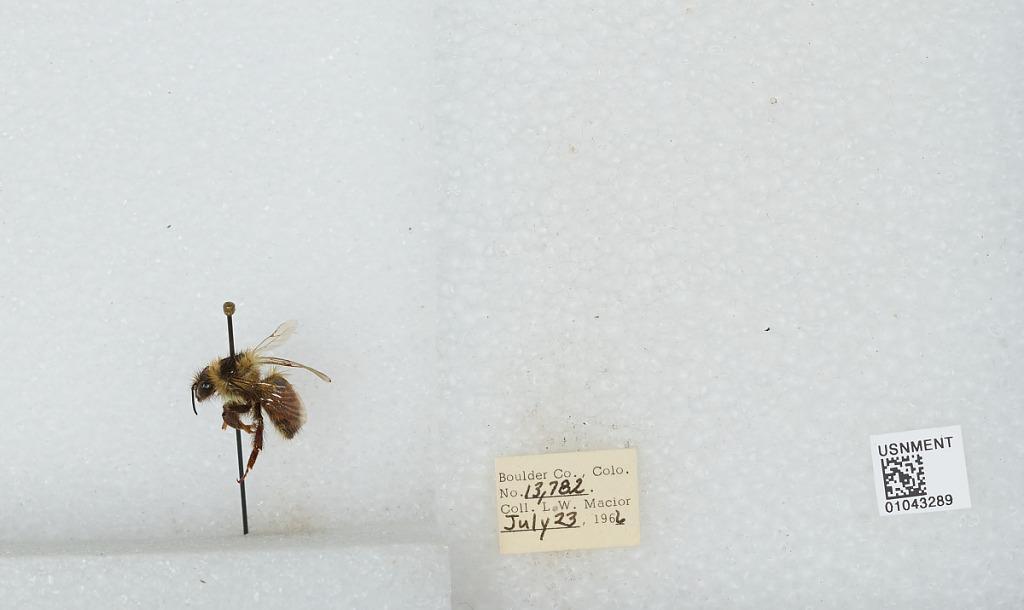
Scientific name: Bombus (Pyrobombus) bifarius Cresson
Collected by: L. Macior
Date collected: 1966-7-23
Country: United States
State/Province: Colorado
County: Boulder
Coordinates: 40.0275, -105.252